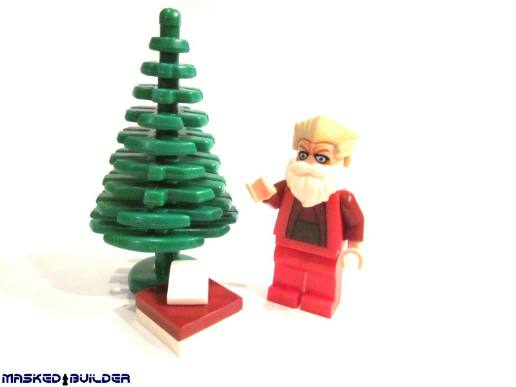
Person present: No